Murray Finch-Hatton, 12th Earl of Winchilsea

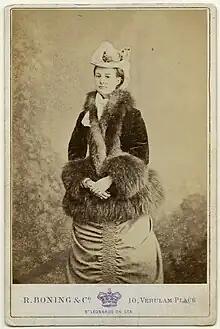
Edith Harcourt, Countess of Winchilsea

He was particularly interested in agricultural questions, where he sought to improve the conditions of agricultural workers.